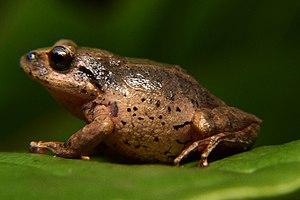
Pristimantis scopaeus est une espèce d'amphibiens de la famille des Craugastoridae.